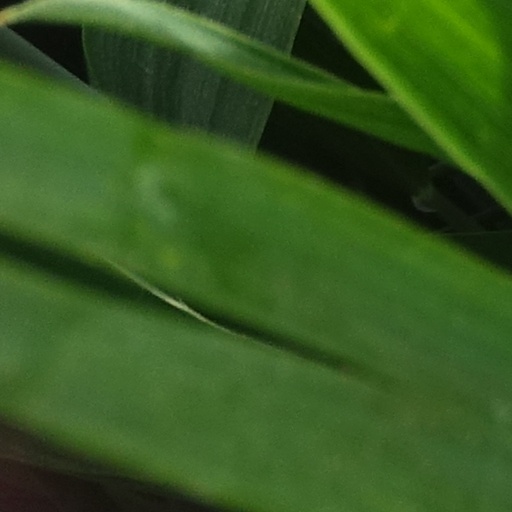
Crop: wheat